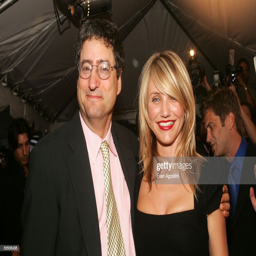
organization leader and actor attend the gala premiere of .